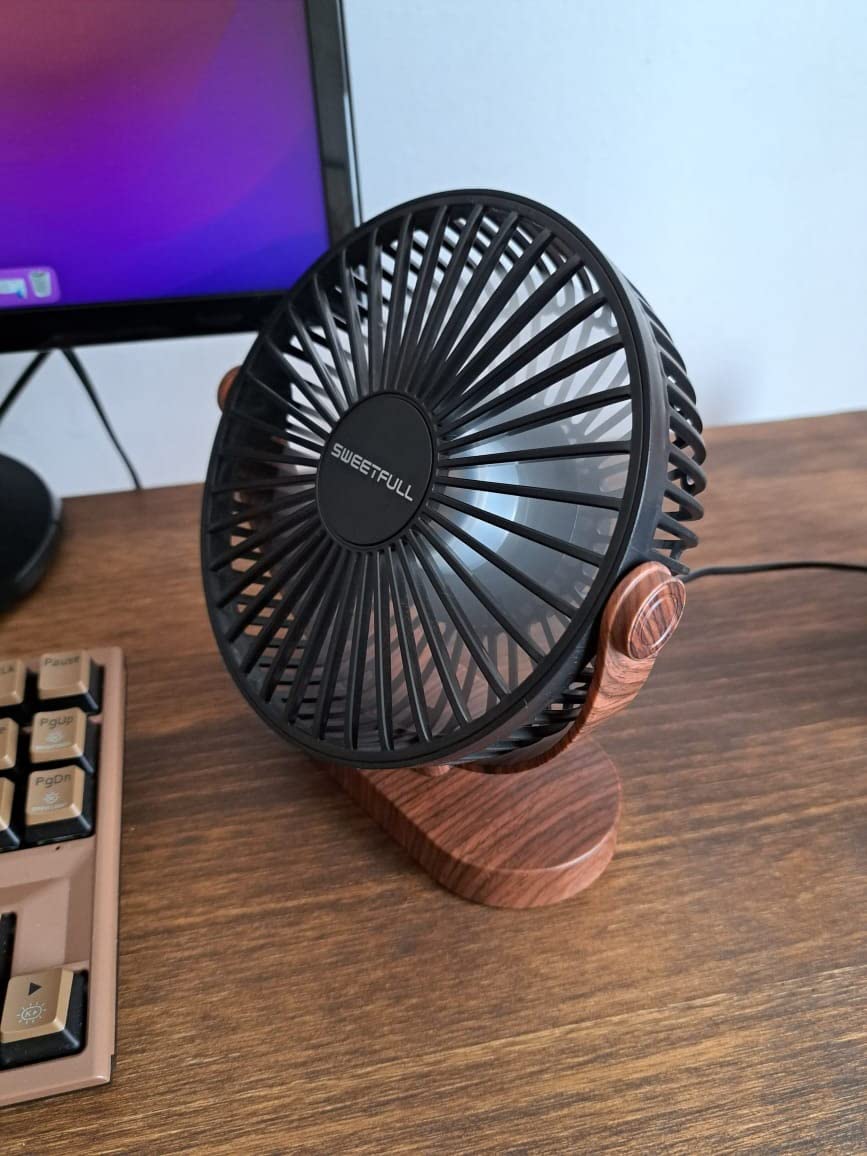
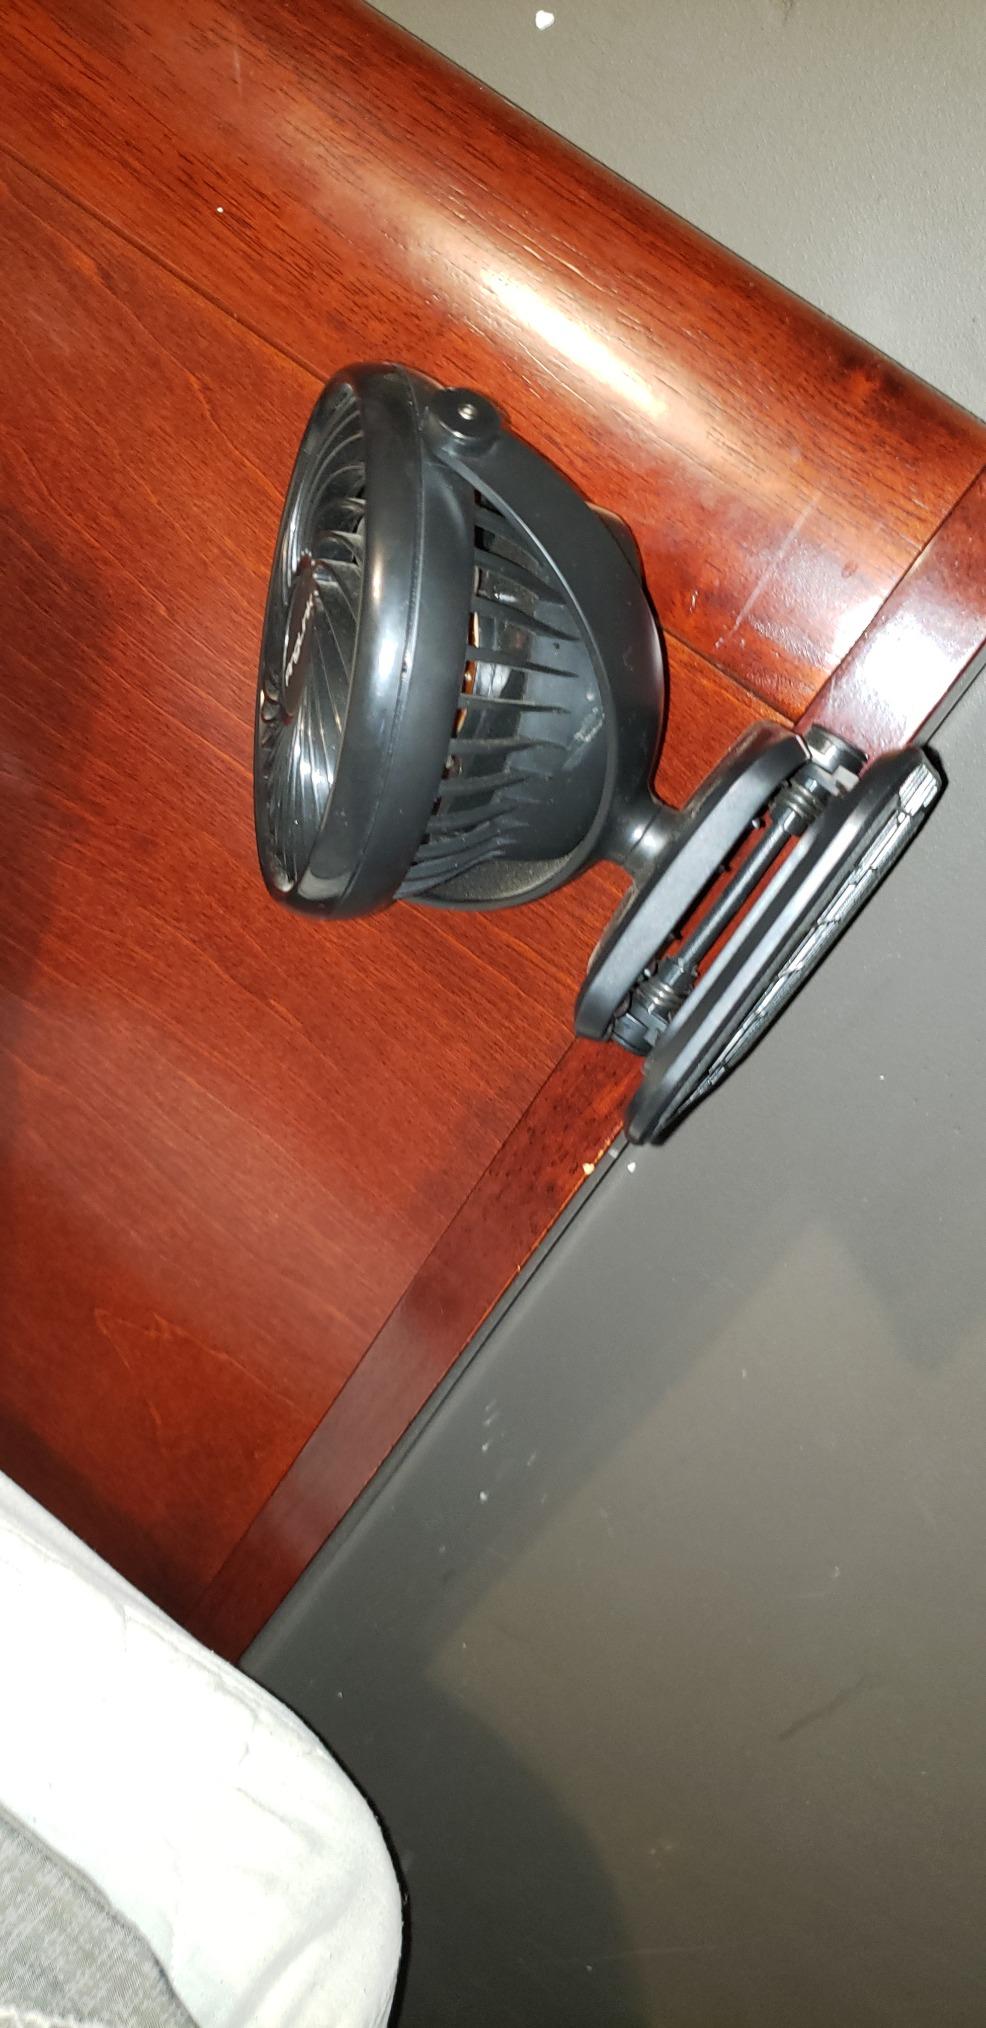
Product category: fan
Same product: no